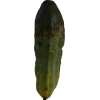
Label: cucumber